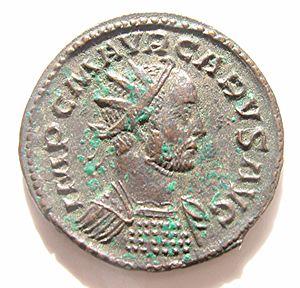
Dans l'histoire de l'Empire romain, l’Anarchie militaire désigne la succession rapide d'empereurs issus des rangs de l'armée et portés au pouvoir par un coup d’État. Elle s'ouvre par l'assassinat d’Alexandre Sévère en 235, et la fin de la dynastie des Sévères, culmine avec les trente tyrans et perdure jusqu’à l'arrivée au pouvoir de Dioclétien, en 284, qui réforme en profondeur les institutions romaines, réunifie l'empire et rétablit la situation sur les frontières.